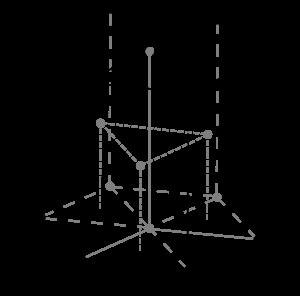
Le terbium est un élément chimique, de symbole Tb et de numéro atomique 65. C'est un métal gris argenté de la famille des lanthanides appartenant au groupe des terres rares.